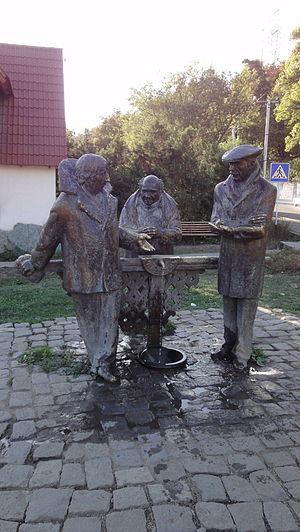
Mimino est une comédie soviétique réalisée par Gueorgui Danielia, produite par Mosfilm et Kartuli Pilmi et sortie en 1977, avec Vakhtang Kikabidze et Frounzik Mkrtchian dans les rôles principaux. Le film a remporté le Prix d'Or au 10ᵉ Festival international du film de Moscou, en 1977.